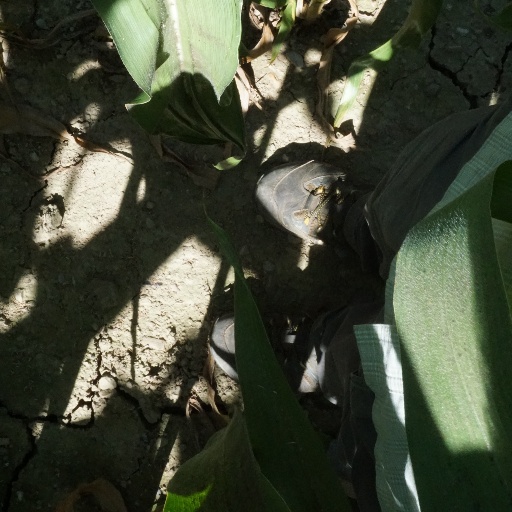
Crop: maize; corn